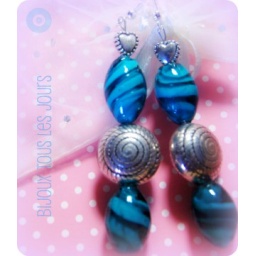
earrings with original inserts in metal and filled with turquoise stones and black